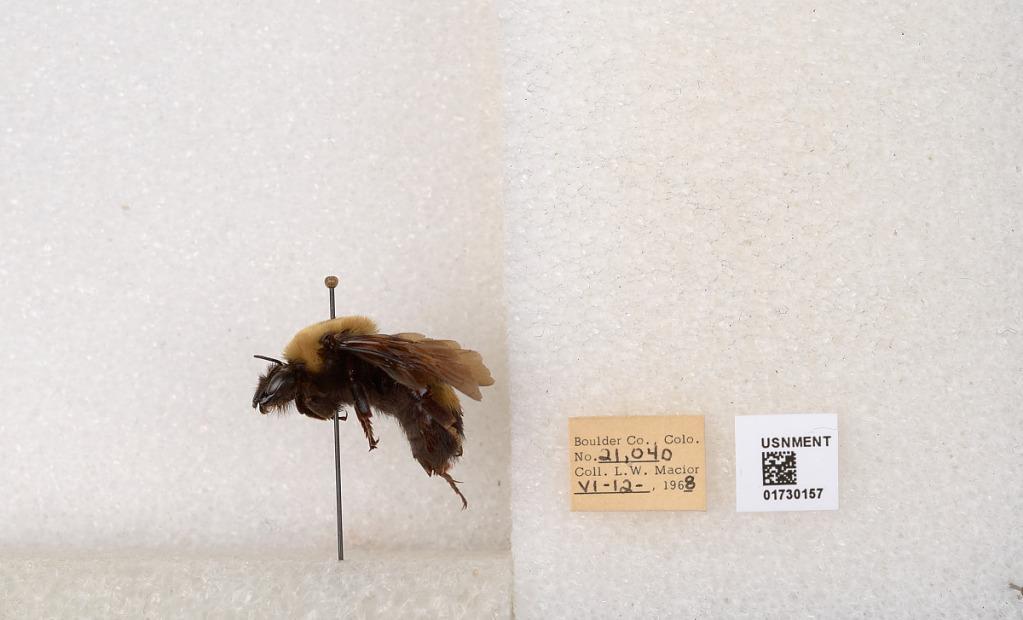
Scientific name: Bombus (Bombus) nevadensis Cresson